Topoisomerase

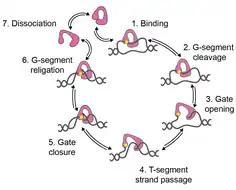

Type IB topoisomerases catalyze reactions involving transient single-stranded breaks in DNA through the formation of a tyrosyl-phosphate bond between a tyrosine in the enzyme and a 3′-phosphate in the DNA. Rather than utilizing a strand-passage mechanism, these enzymes operate via a 'swivel' or 'controlled rotation' of the cleaved strand around the intact strand. This controlled-rotation mechanism was first described for Vaccinia topo I and permits DNA rotation of the free end around the intact strand, the speed being controlled by 'friction' within the enzyme cavity, before the nick is re-ligated (Fig. 3). This results in a variable change of linking number per cleavage and religation event. This mechanism is distinct from that of the type IA enzymes, and the two groups of enzymes are structurally and evolutionarily unrelated. Examples of type IB topoisomerases include eukaryotic nuclear and mitochondrial topo I in addition to viral topo I, though they have been identified in all three domains of life.